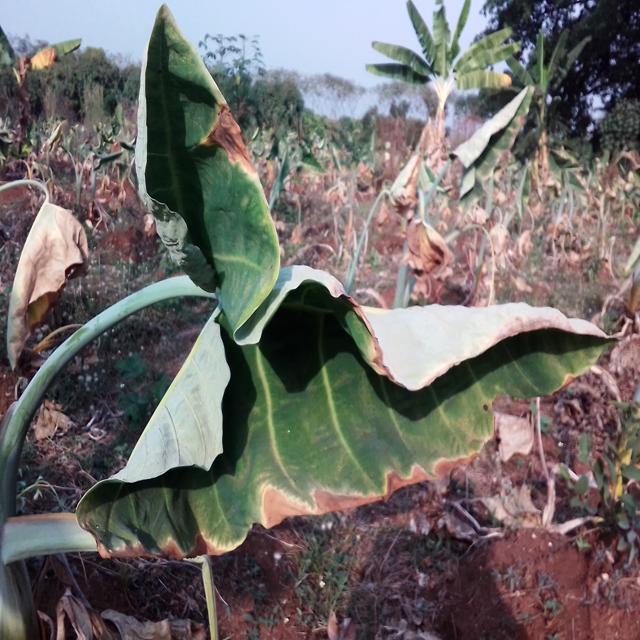
Label: Early_Blight